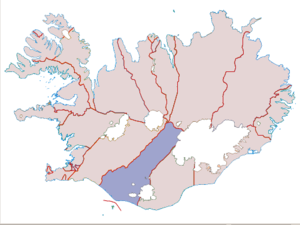
Rangárvallasýsla est un comté islandais, situé dans la région de Suðurland. Ce comté a une superficie de 7 971 km² et, en 2007, il avait une population de 3 378 habitants.